Timeline of Salerno

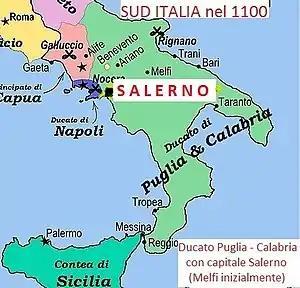
Salerno capital of Normans' southern Italy in 1100

Other cities in the macroregion of South Italy: